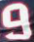
Number: 9